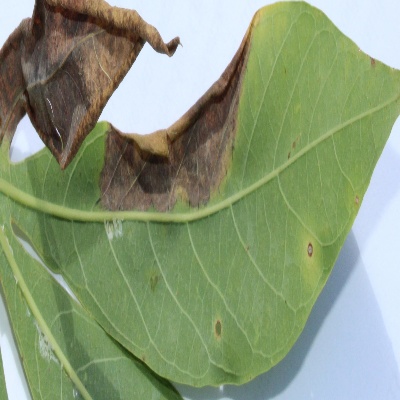
Crop: Cassava
Condition: bacterial blight